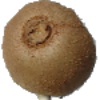
Label: Kiwi 1